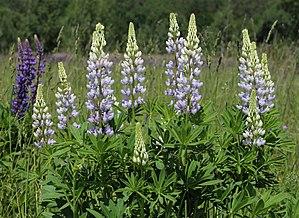
Le lupin des jardins, originaire de l'ouest de l'Amérique du Nord, a été introduit comme plante ornementale en Europe au XIXe siècle. C'est aujourd'hui une espèce invasive dans plusieurs pays d'Europe, comme ici en Ukraine. Latina: Lupinus polyphyllus Lindl. Polski: Łubin trwały (Lupinus polyphyllus), uznany za